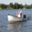
Label: ship